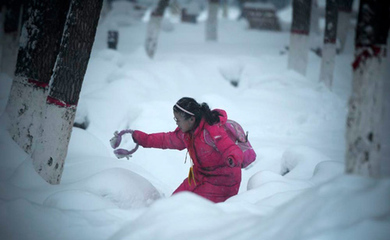
Weather: snow or frosty